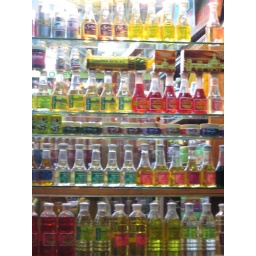
colorful oil bottles in ooty